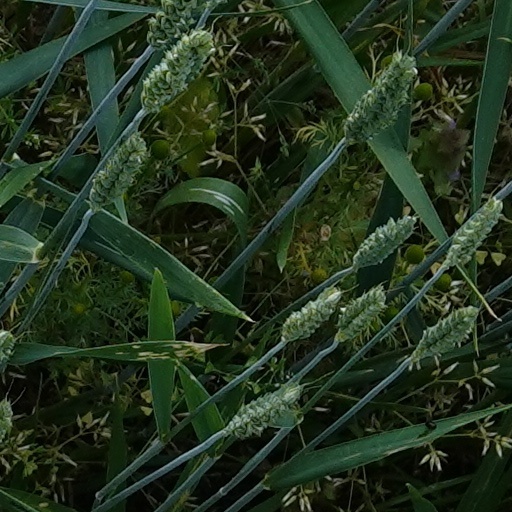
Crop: wheat